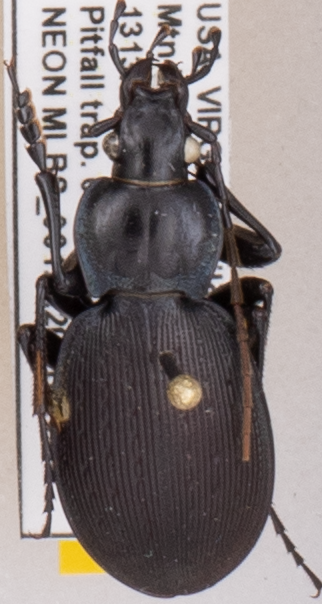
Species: Carabus goryi
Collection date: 2021-09-07
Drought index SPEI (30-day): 1.13
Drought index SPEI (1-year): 0.24
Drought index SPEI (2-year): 1.69